Chaocipher

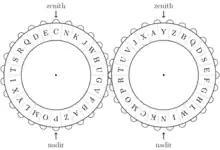
Figure 6. Chaocipher disks ready for next encryption/decryption

Permuting the right disk is similar to that of the left disk, with small but significant differences. It consists of the following general steps (Figure 5):